Xerox 914

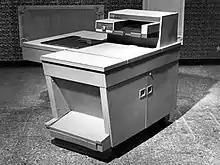
Xerox 914 photo copier

The Xerox 914 was the first successful commercial plain paper copier. Introduced in 1959 by the Haloid/Xerox company, it revolutionized the document-copying industry. The culmination of inventor Chester Carlson's work on the xerographic process, the 914 was fast and economical. The copier was introduced to the public on September 16, 1959, in a demonstration at the Sherry-Netherland Hotel in New York, shown on live television.